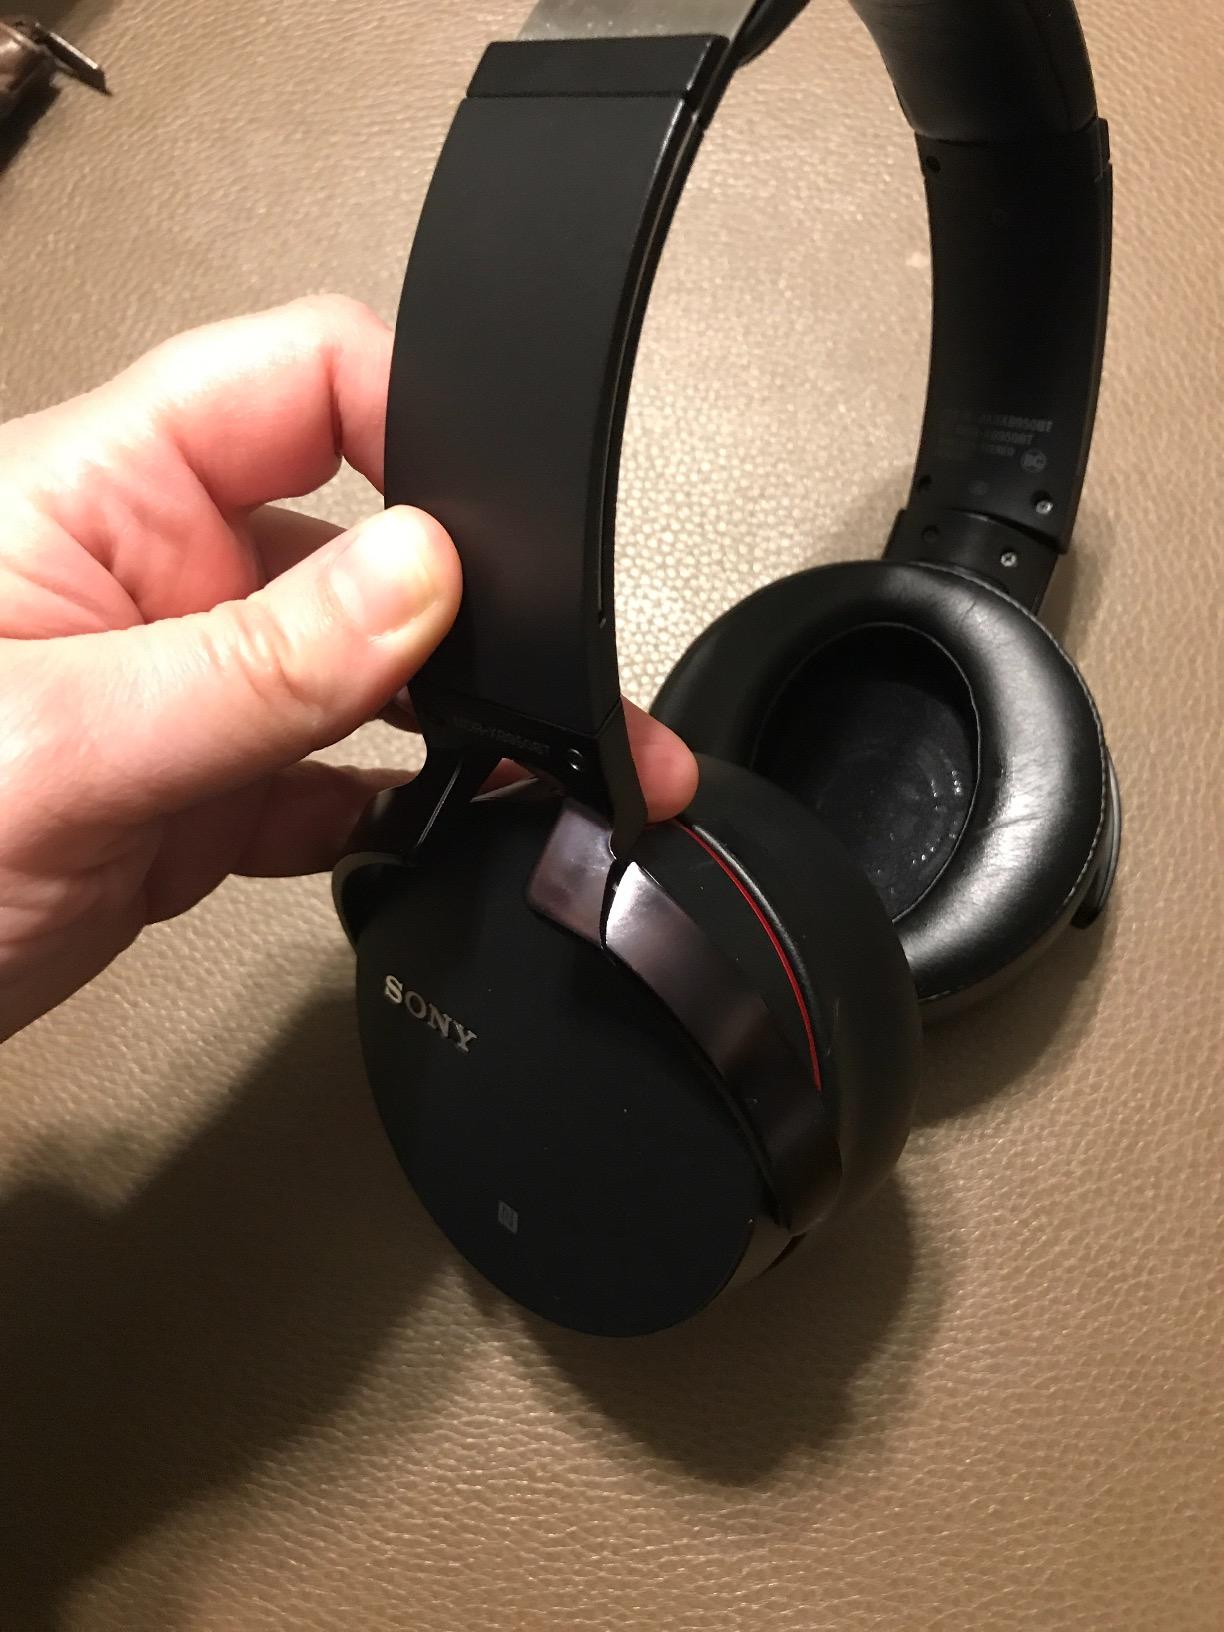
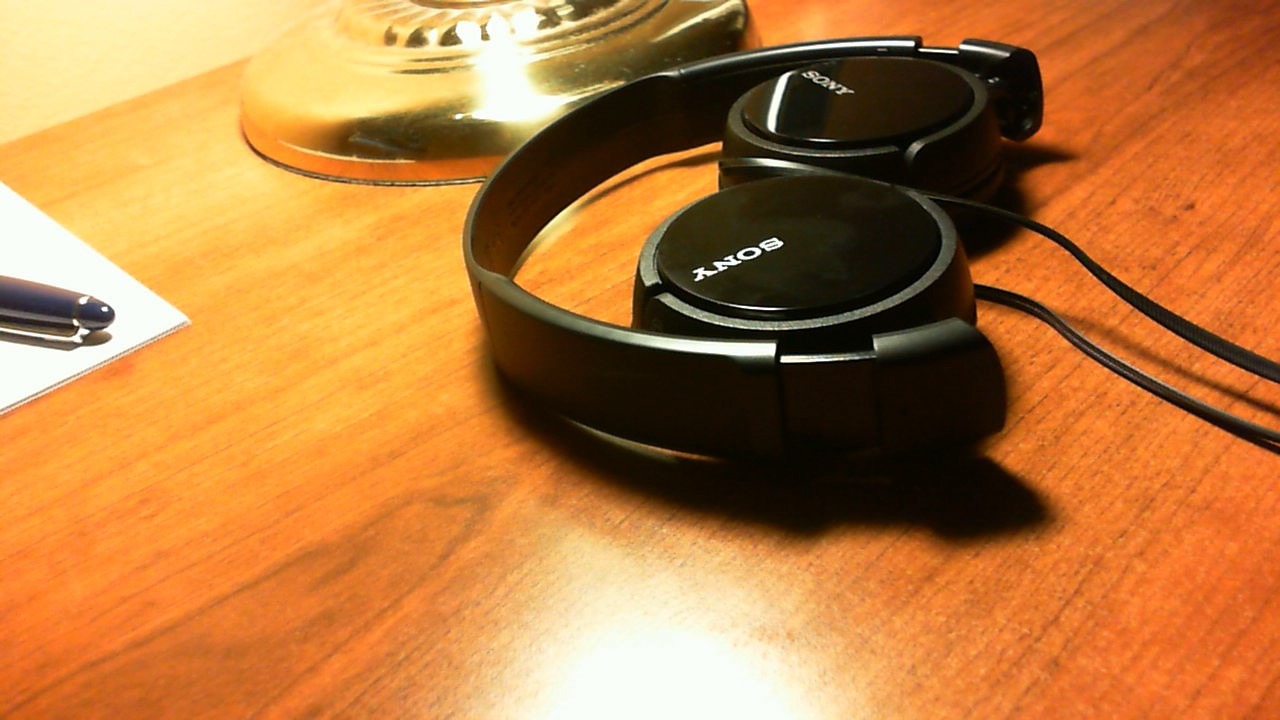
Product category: headphones
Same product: no